Cattle drives in the United States

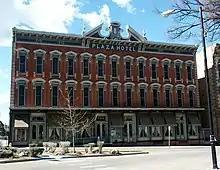
The Plaza Hotel in Las Vegas, New Mexico opened a year after the railroad established it as a key railhead for the cattle drives.

The cattle towns flourished between 1866 and 1890 as railroads reached towns suitable for gathering and shipping cattle. The first was Abilene, Kansas. Other towns in Kansas, including Wichita and Dodge City, succeeded Abilene or shared its patronage by riders fresh off the long trail. In the 1880s Dodge City boasted of being the "cowboy capital of the world." Communities in other states, including Ogallala, Nebraska; Cheyenne, Wyoming; Miles City, Montana; and Medora, North Dakota, served the trade as well. Amarillo, Fort Worth, and Wichita Falls, all in Texas; Prescott, Arizona, Greeley, Colorado, and Las Vegas, New Mexico were regionally important.